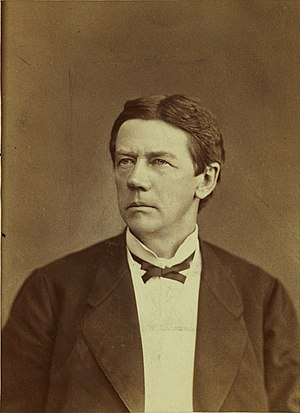
Theodor Kjerulf
Theodor Kjerulf var norsk mineralog, geolog og digter.